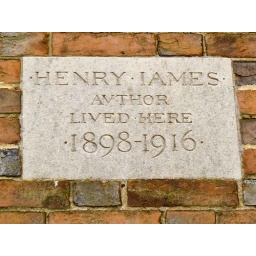
The sign on the wall where the author lived in Rye. The next picture shows the house.